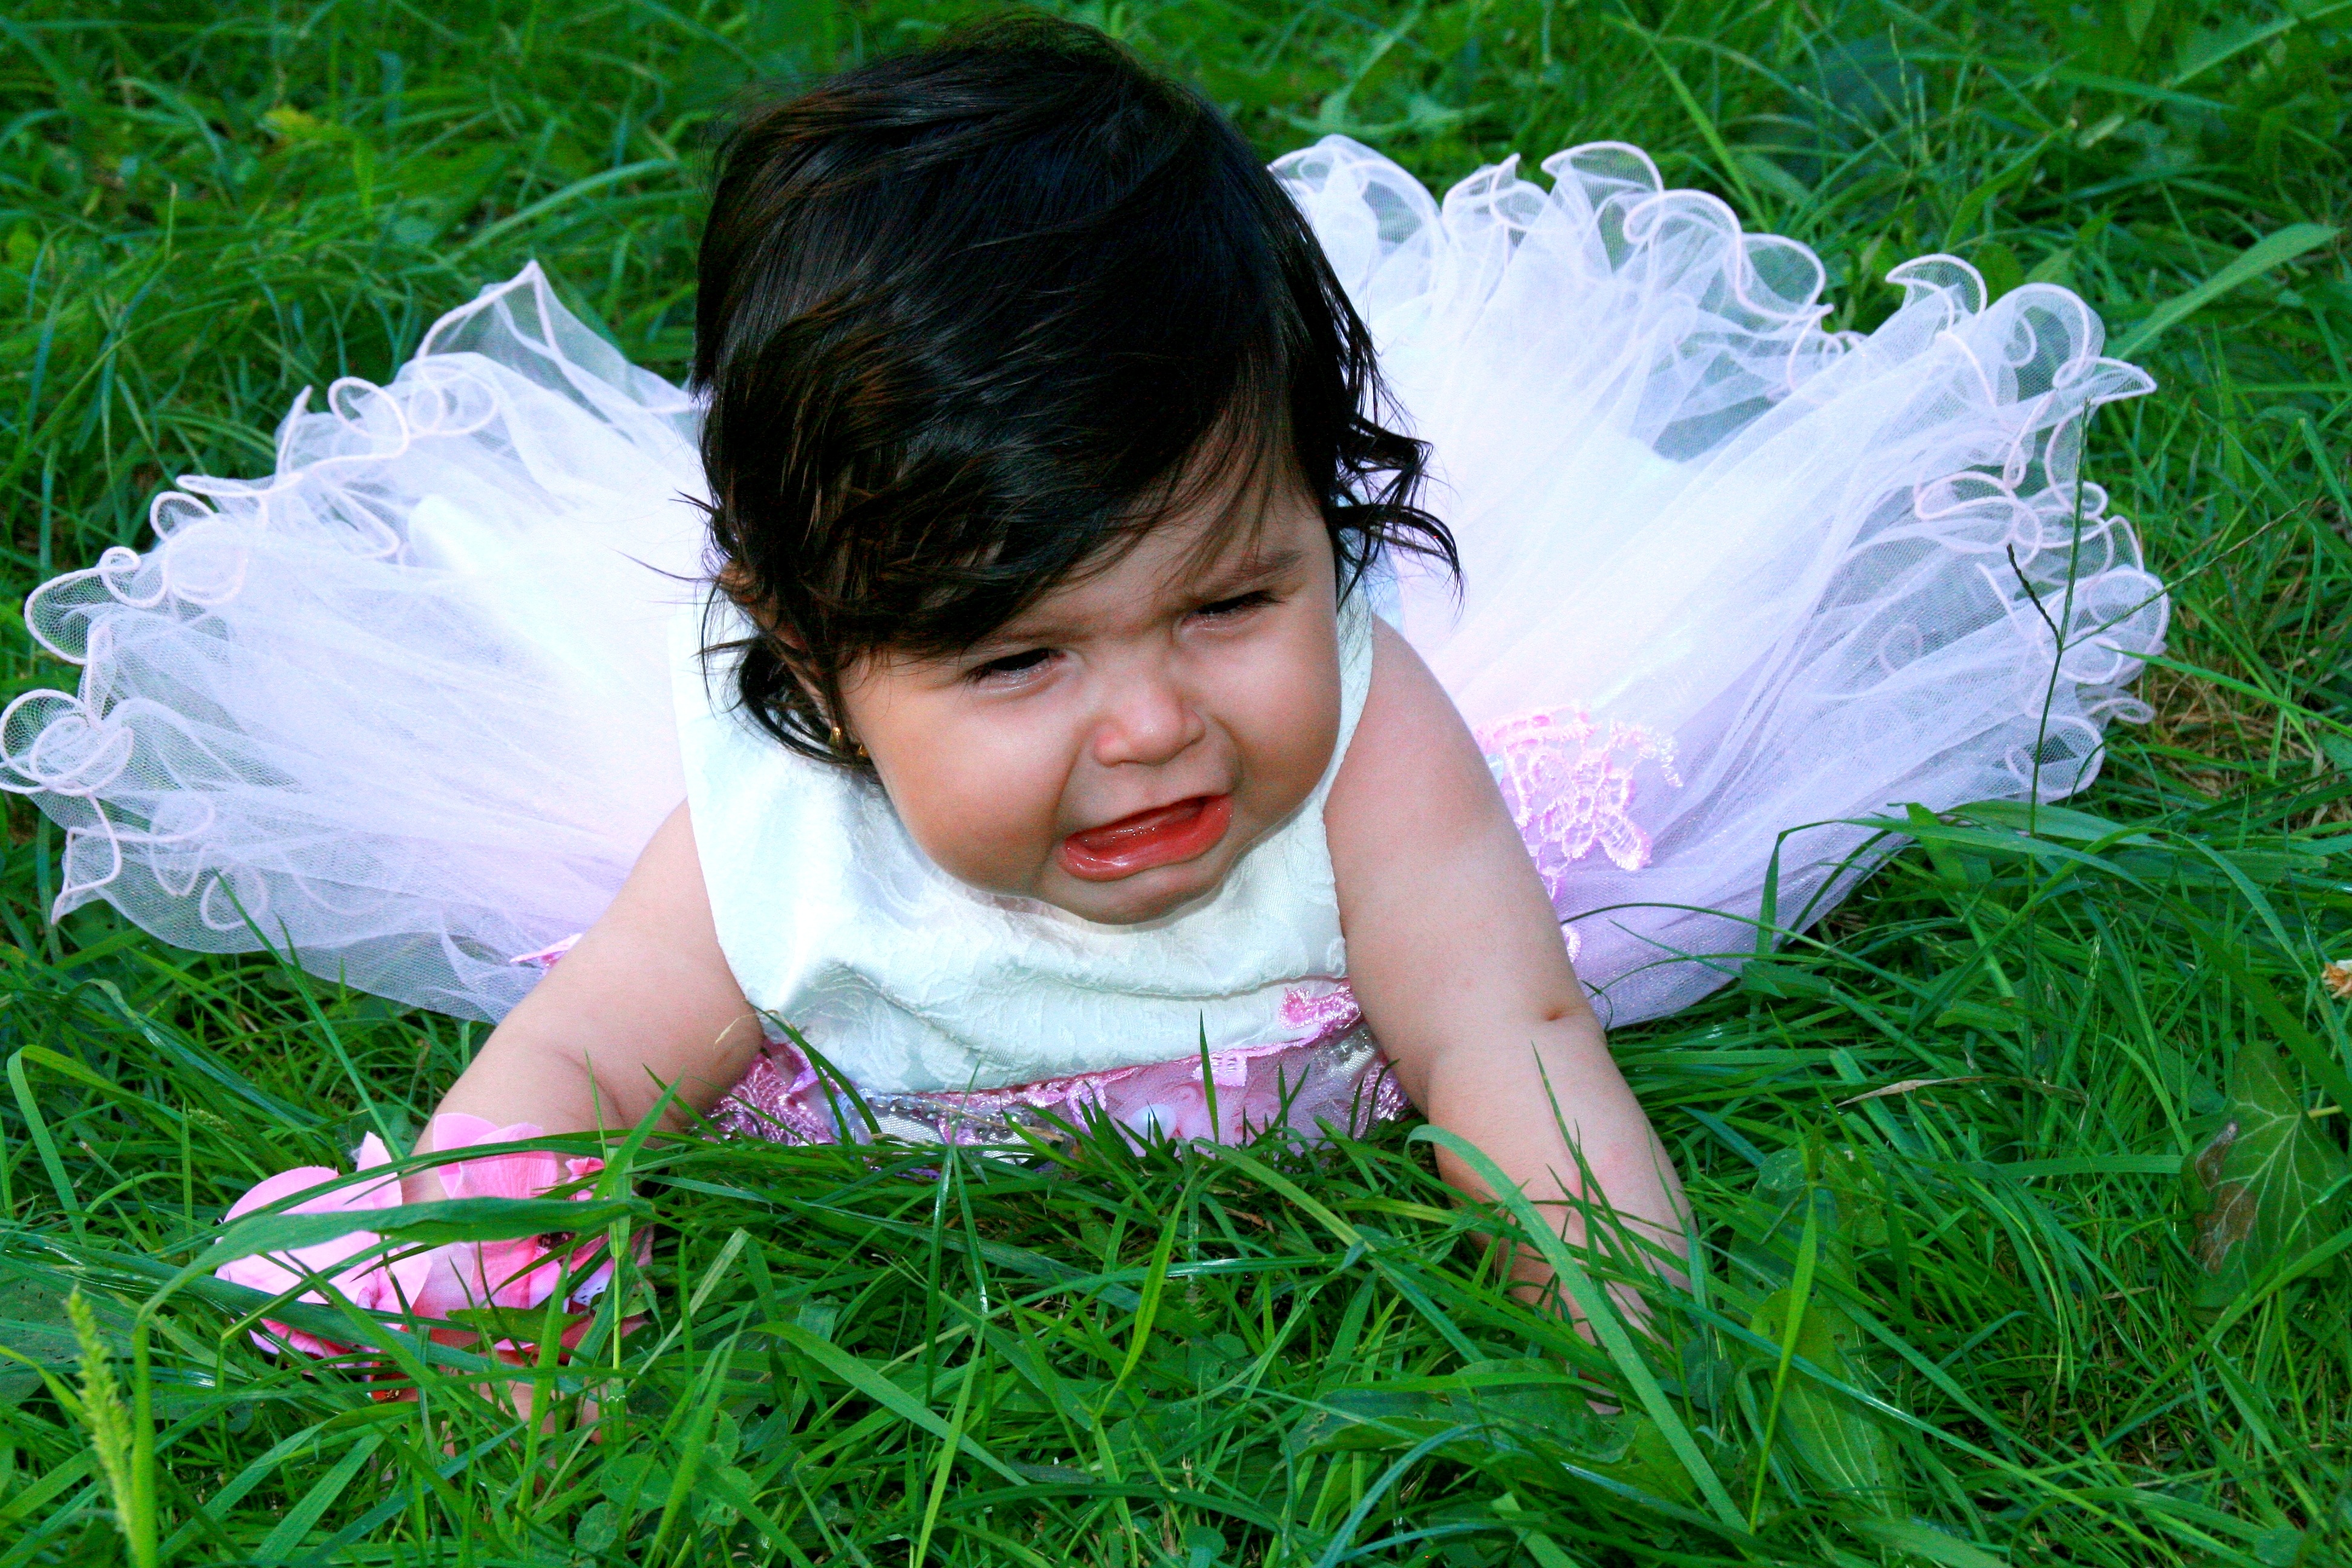
grass, person, plant, girl, lawn, meadow, flower, spring, green, child, dress, infant, toddler, skin, beauty, bebe, upset, portrait photography, human positions, complained